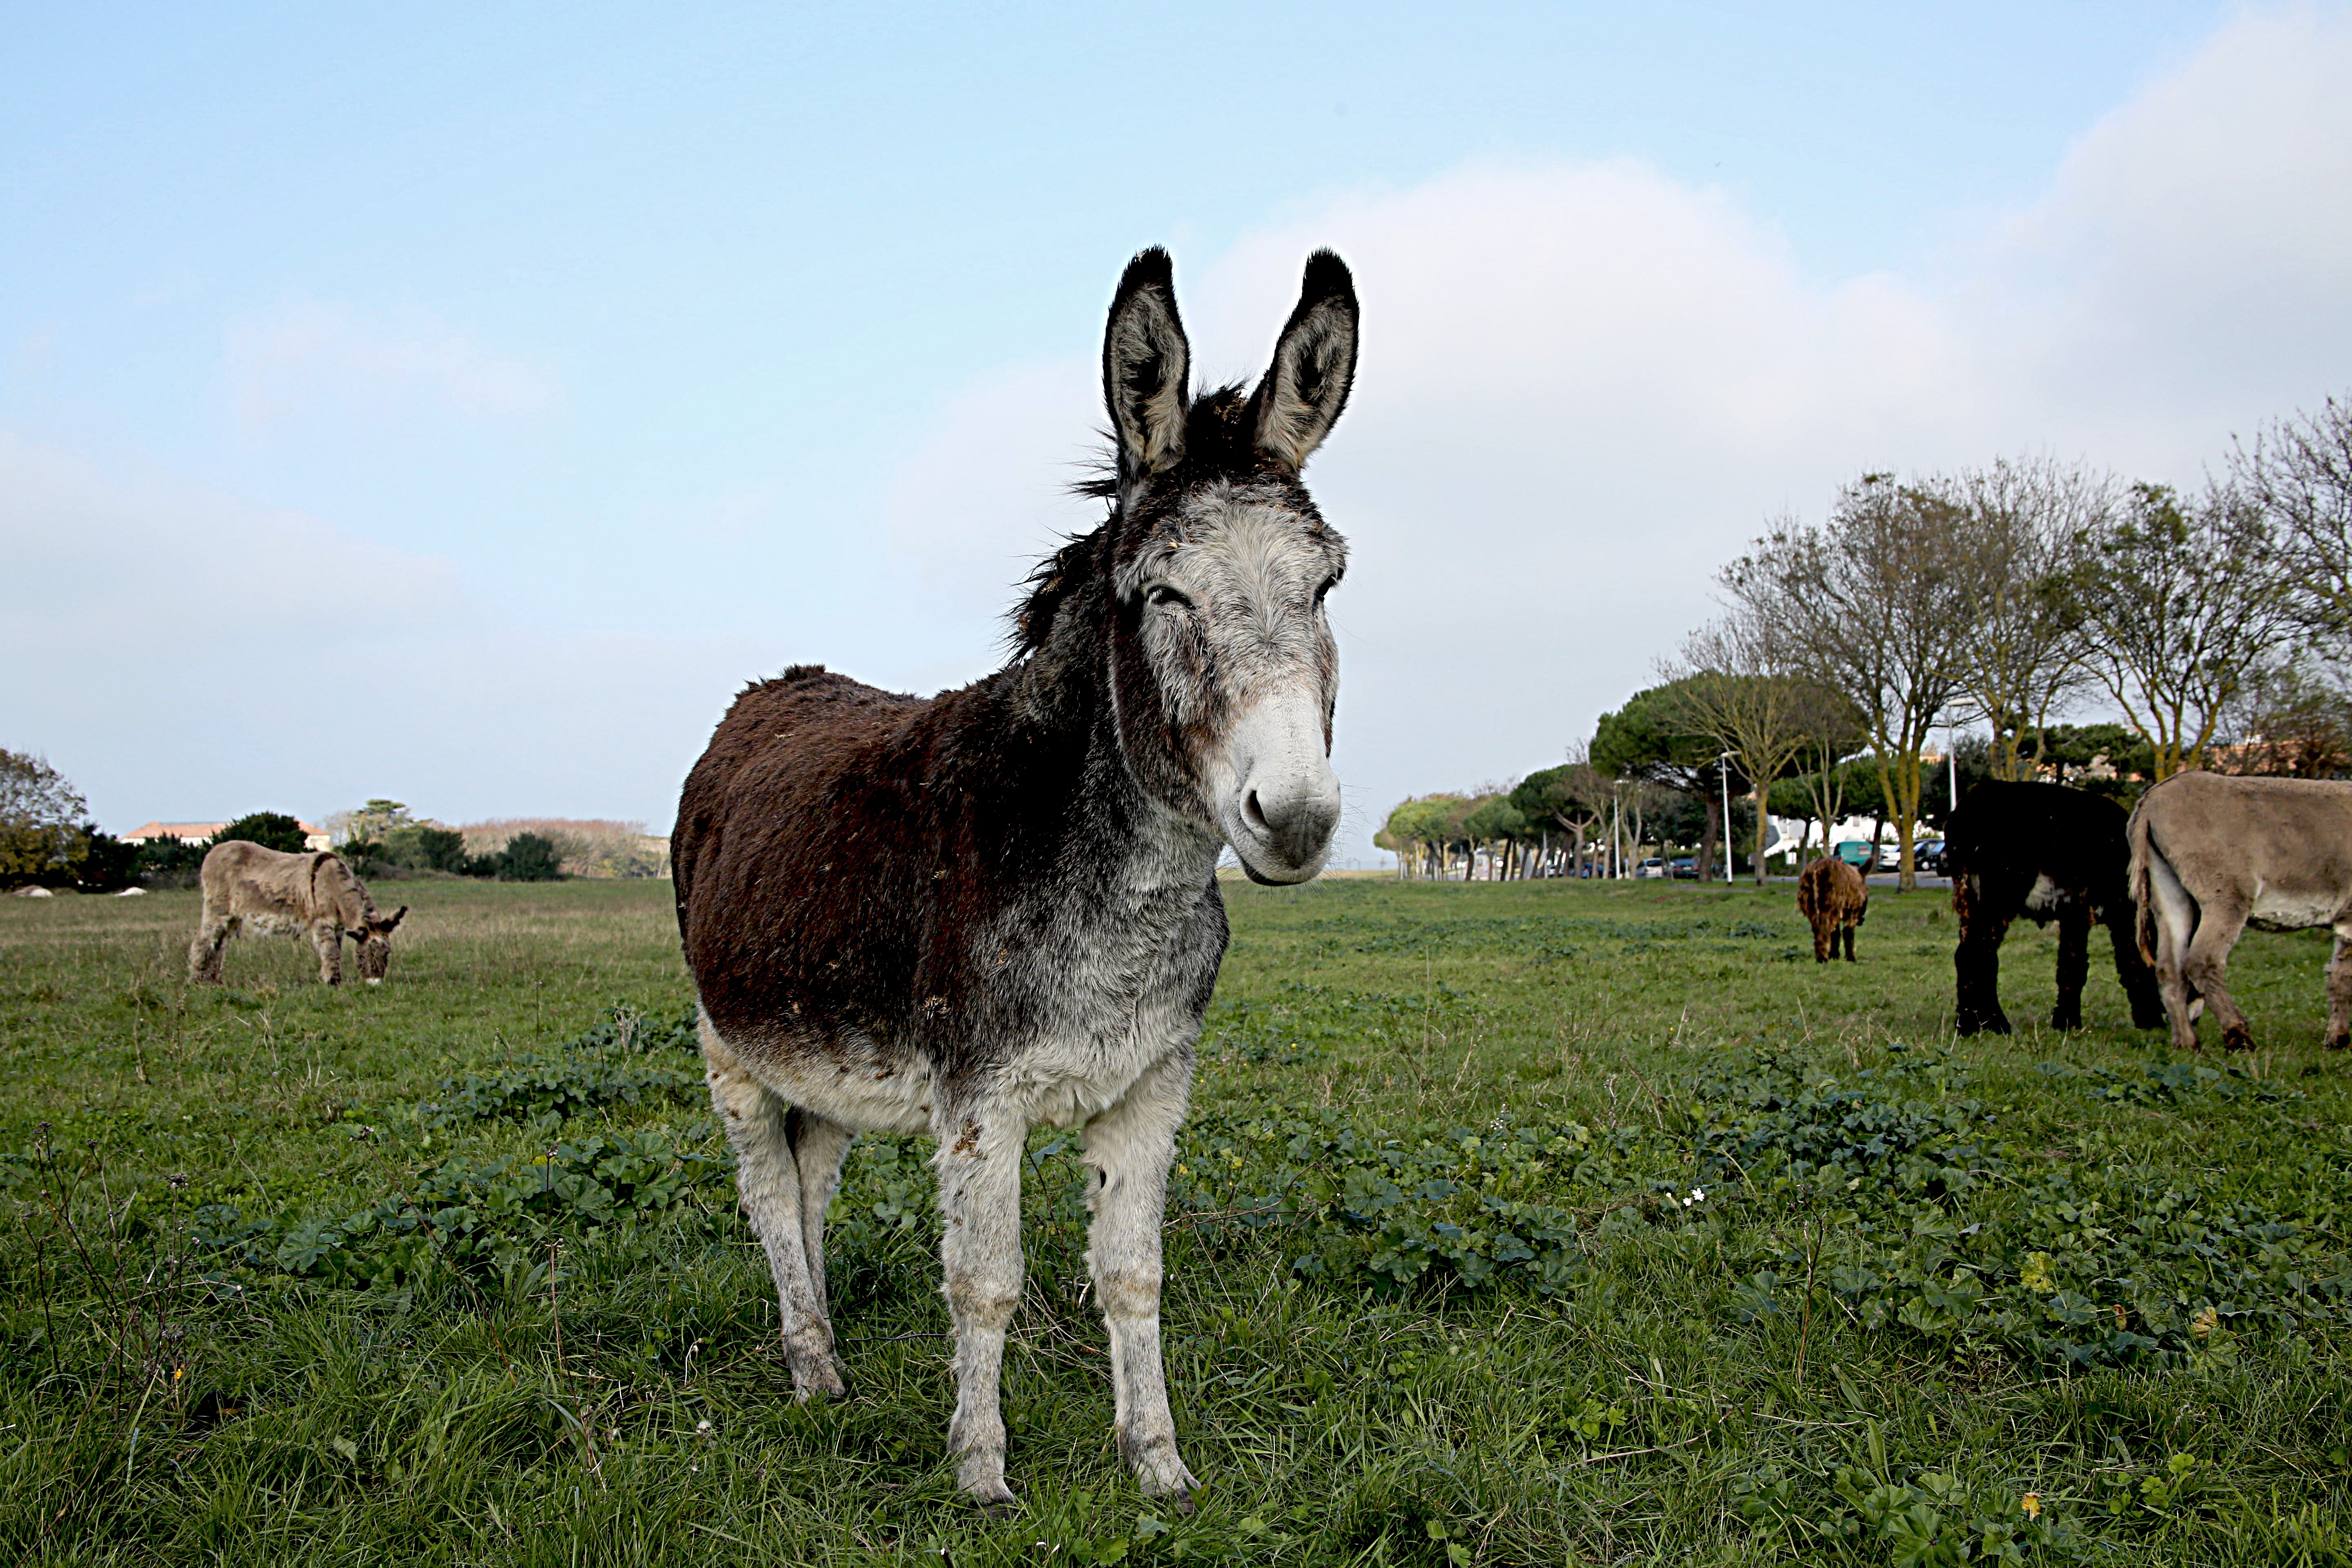
grass, shoe, farm, meadow, herd, pasture, grazing, horse, mammal, mane, fauna, donkey, equine, animals, vertebrate, mare, rural area, pack animal, horse like mammal